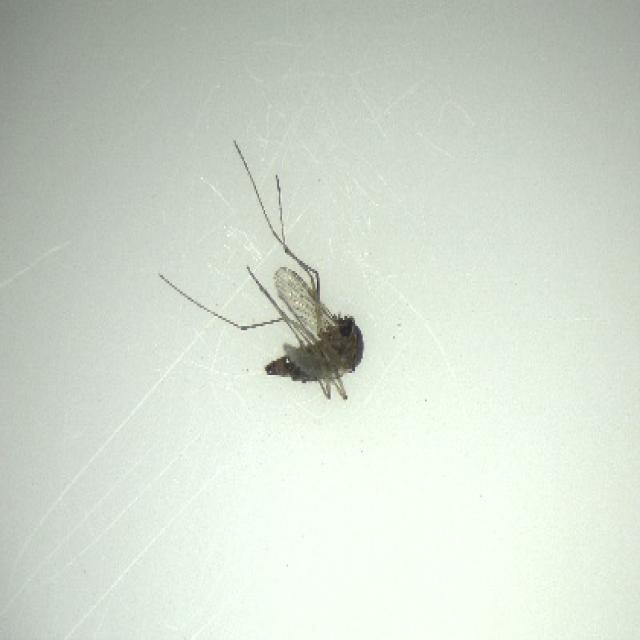
Species: culex_tritaeniorhynchus